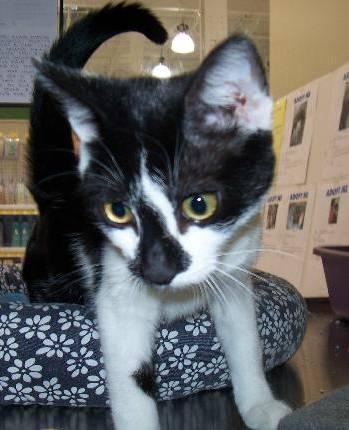
cat